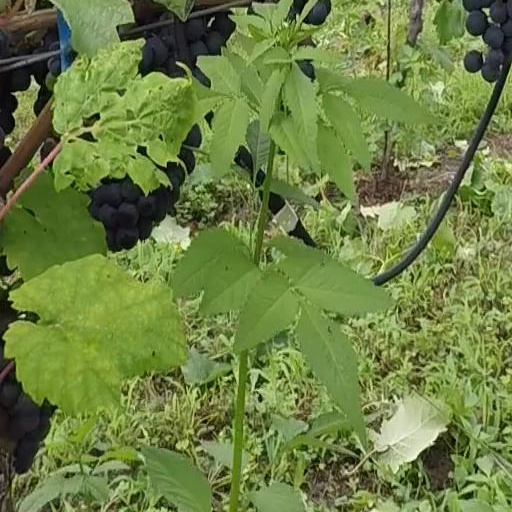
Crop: grape